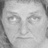
Emotion: sad